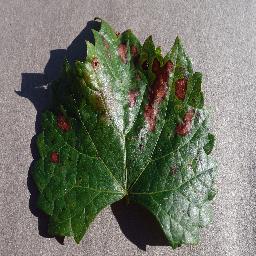
Label: Grape___Esca_(Black_Measles)